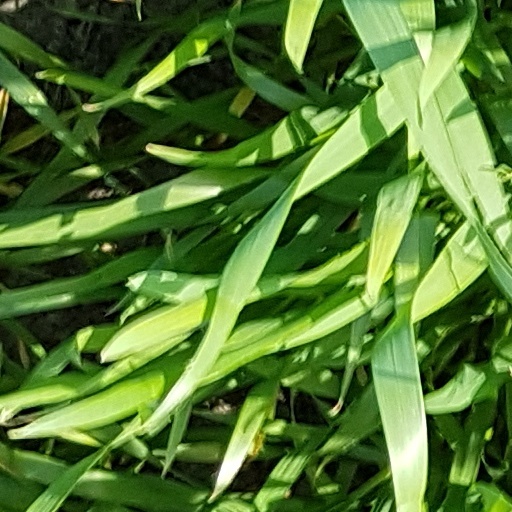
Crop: wheat